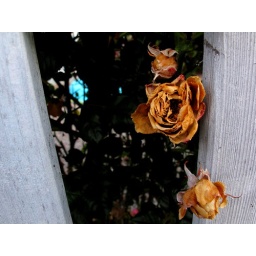
I live in a white picket fence kind of neighborhood